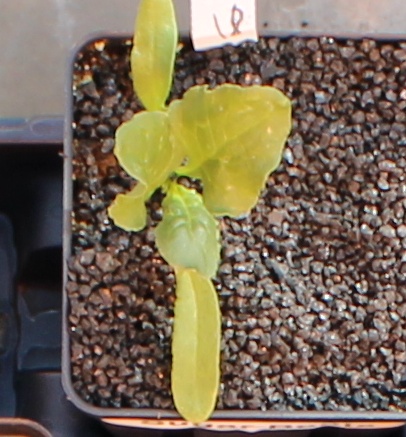
Label: Sugar beet